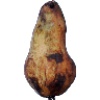
Label: Pear Abate 1